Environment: real
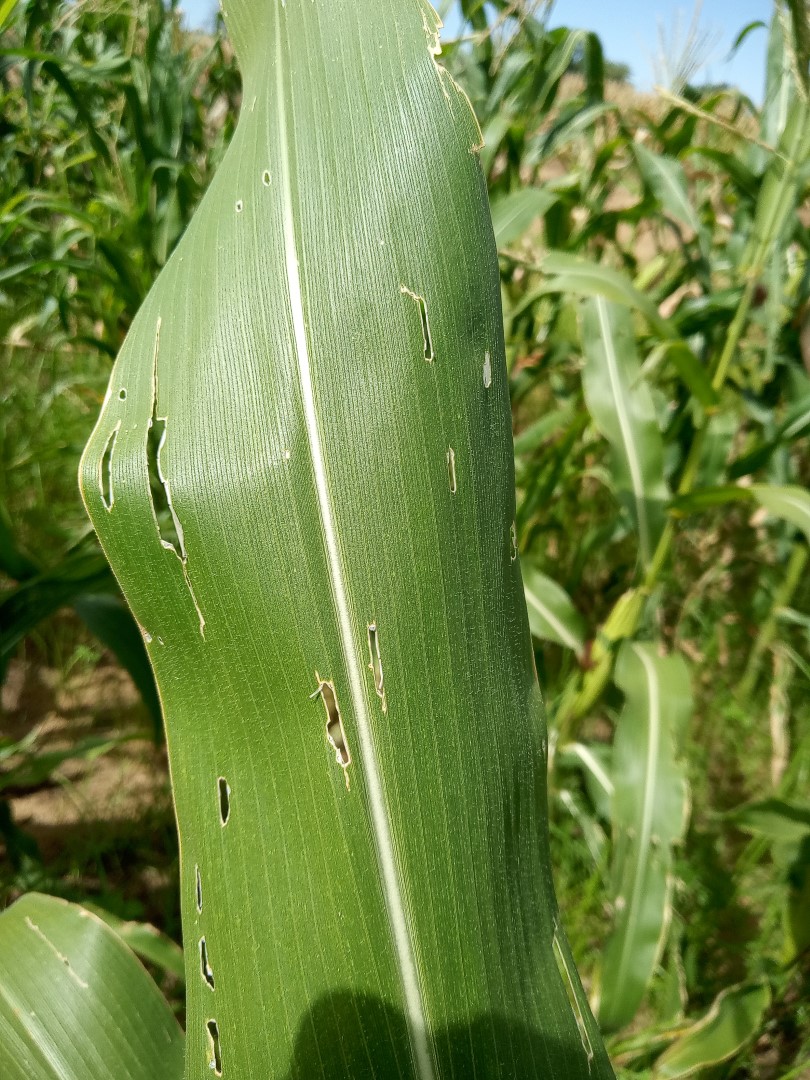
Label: fall_armyworm